Homeward Bound (Turtledove novel)

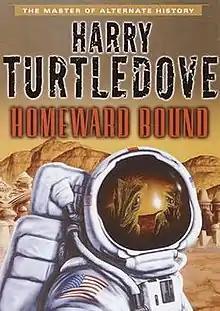
First edition cover

Homeward Bound (2004) is a science fiction and alternate history novel by Harry Turtledove. It is the eighth and final work in his "Worldwar series" fictional universe. It follows the events of the Colonization trilogy and gives some closure to the storylines.